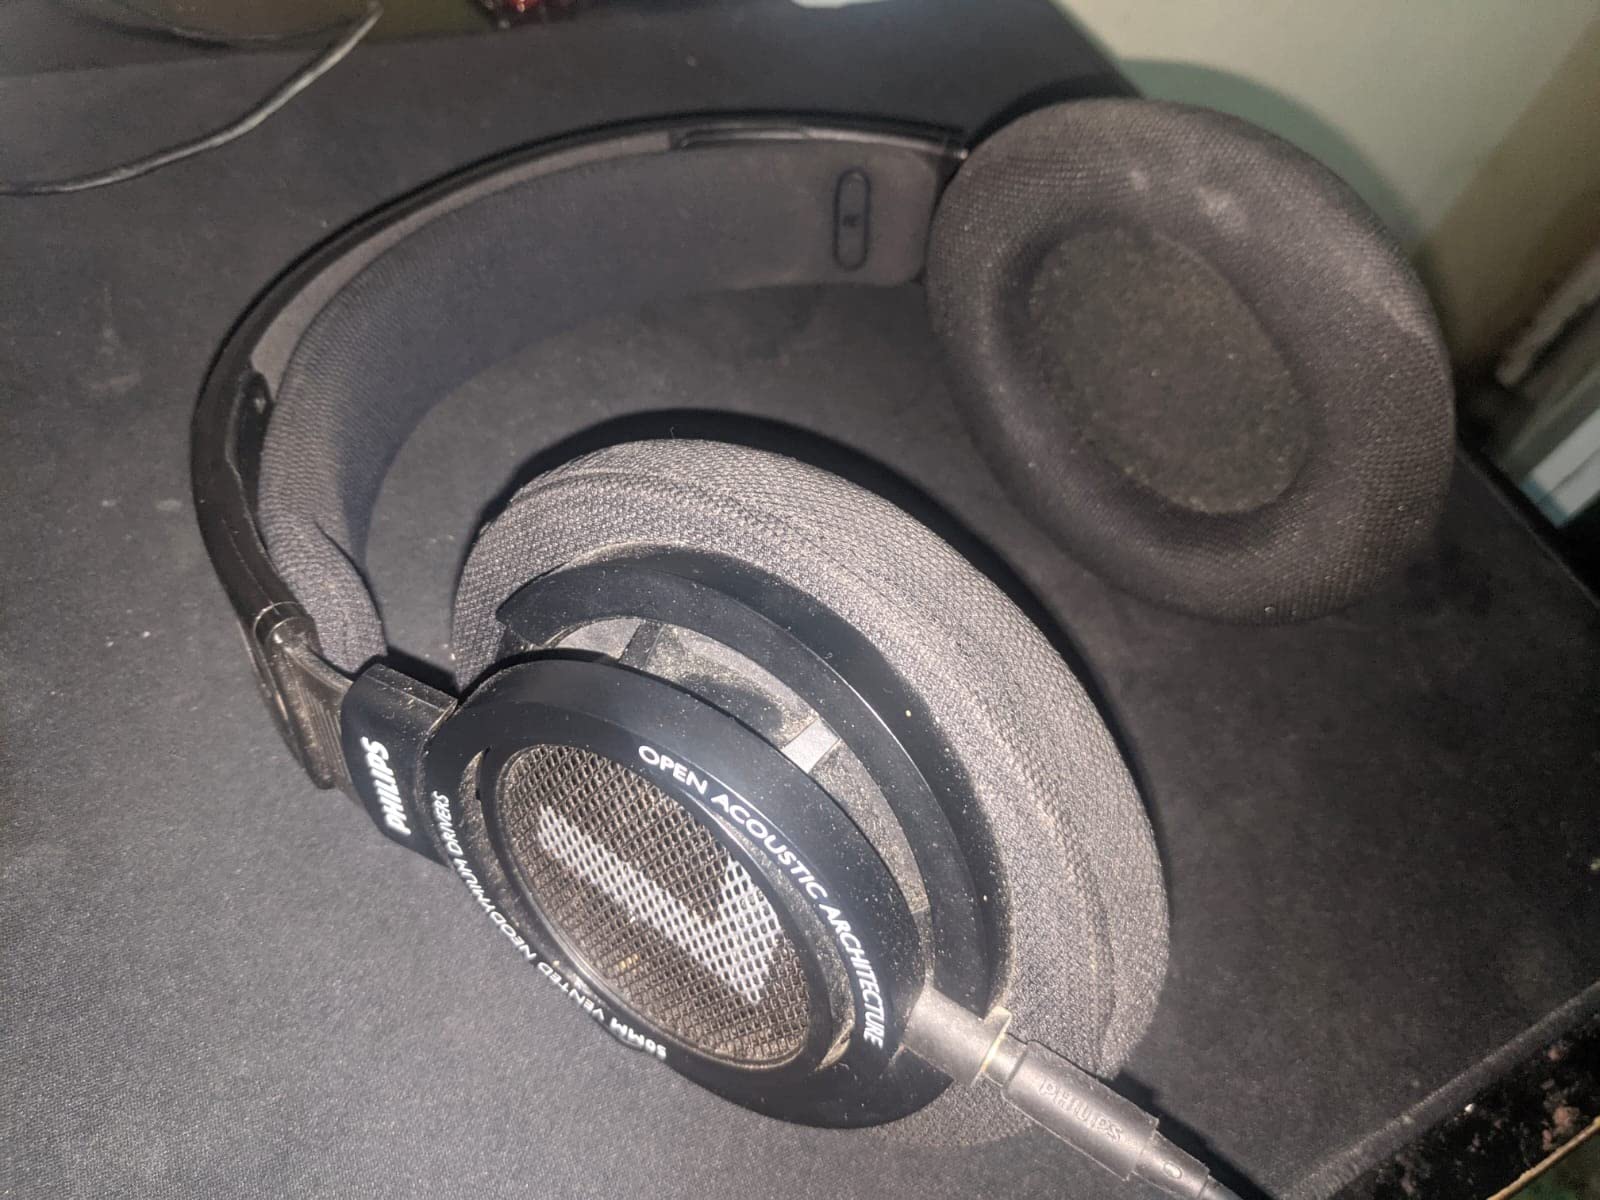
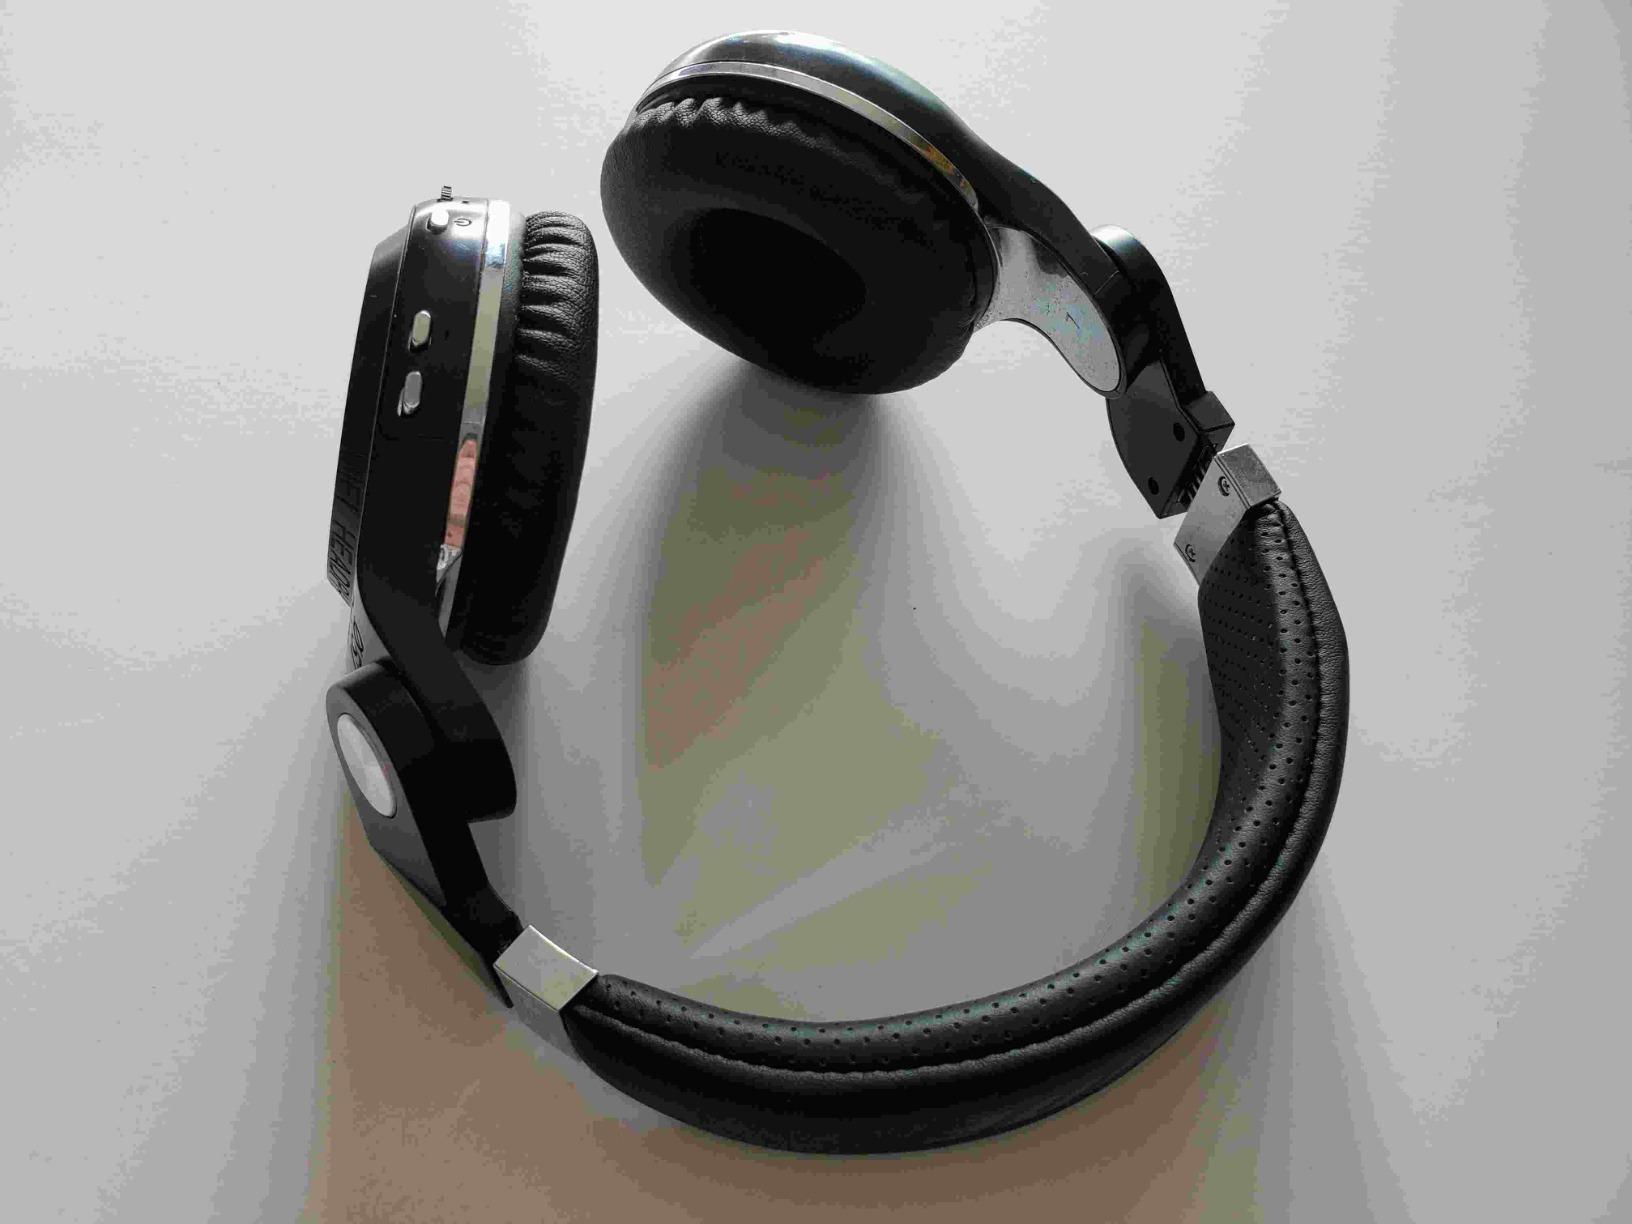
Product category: headphones
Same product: no